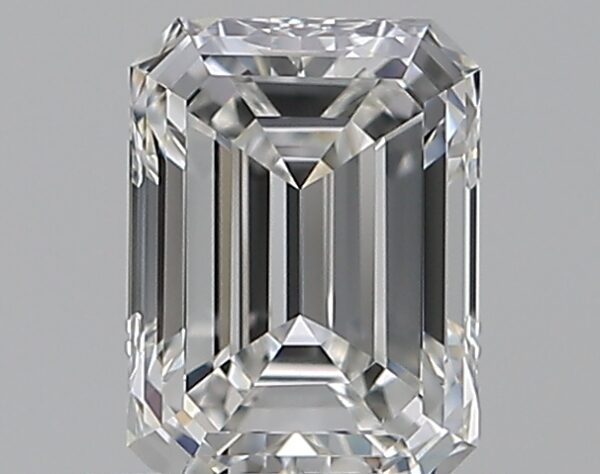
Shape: emerald
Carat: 0.51
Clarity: VS2
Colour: E
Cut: EX
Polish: EX
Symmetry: VG
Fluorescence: N
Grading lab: GIA
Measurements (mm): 5.36 x 3.96 x 2.57